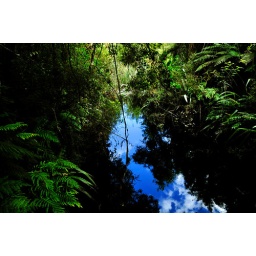
sky reflected in water